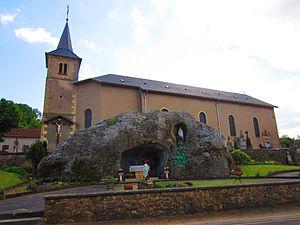
Eglise Vaudreching
Vaudreching est une commune française située dans le département de la Moselle et le bassin de vie de la Moselle-Est, en région Grand Est.
Après les apparitions de Lourdes, de très nombreuses répliques de la grotte de Lourdes sont réalisées, jusqu'en 1914. Ce n'est évidemment pas une date butoir. Après cette date, le nombre de copies de la grotte continue toujours d'évoluer. En 2015, un auteur a répertorié en France plus de 765 sites, et dans le reste du monde 321 copies de la grotte.